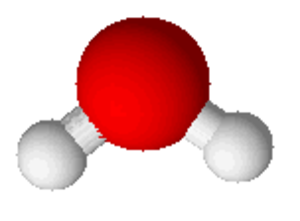
Eau lourde
L'eau lourde ou oxyde de deutérium D₂O est constituée des mêmes éléments chimiques que l'eau ordinaire H₂O, mais ses atomes d'hydrogène sont des isotopes lourds, du deutérium. C'est Gilbert Lewis qui isola le premier échantillon d'eau lourde pure, en 1933.